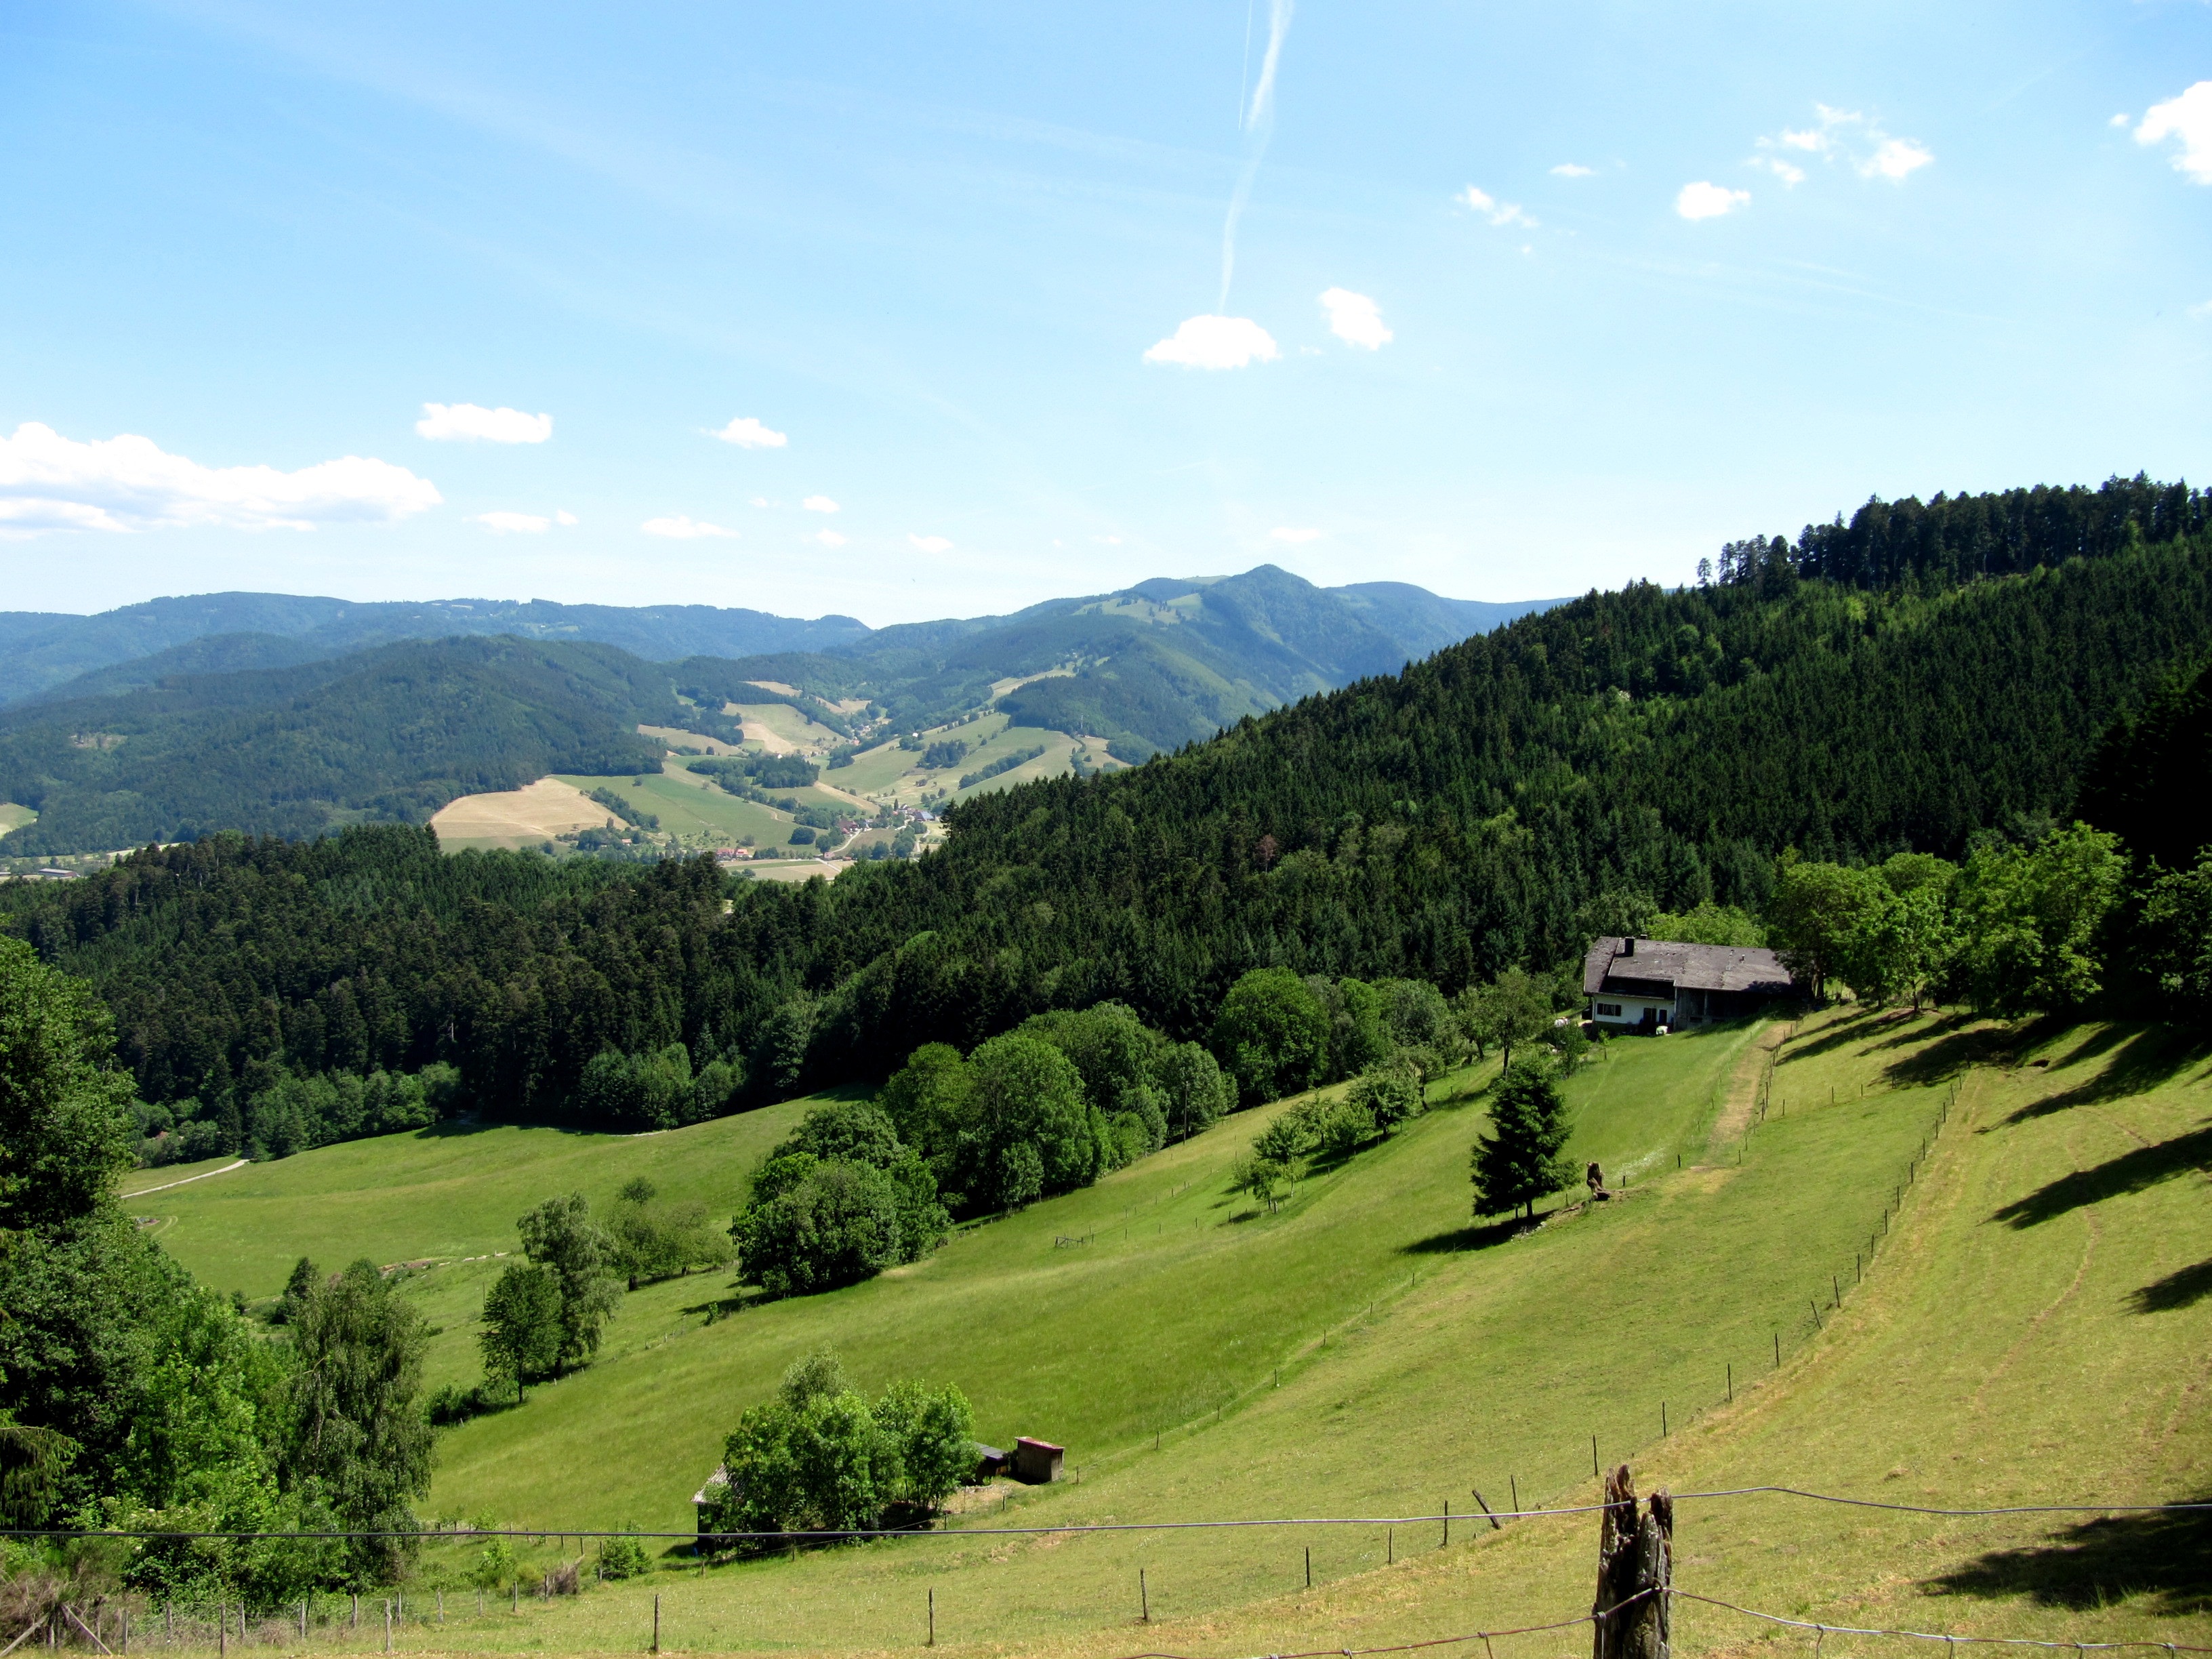
landscape, tree, mountain, field, meadow, hill, view, valley, mountain range, pasture, ridge, plain, golf course, alps, grassland, plateau, black forest, rural area, distant view, landform, forest house, geographical feature, mountainous landforms, sport venue